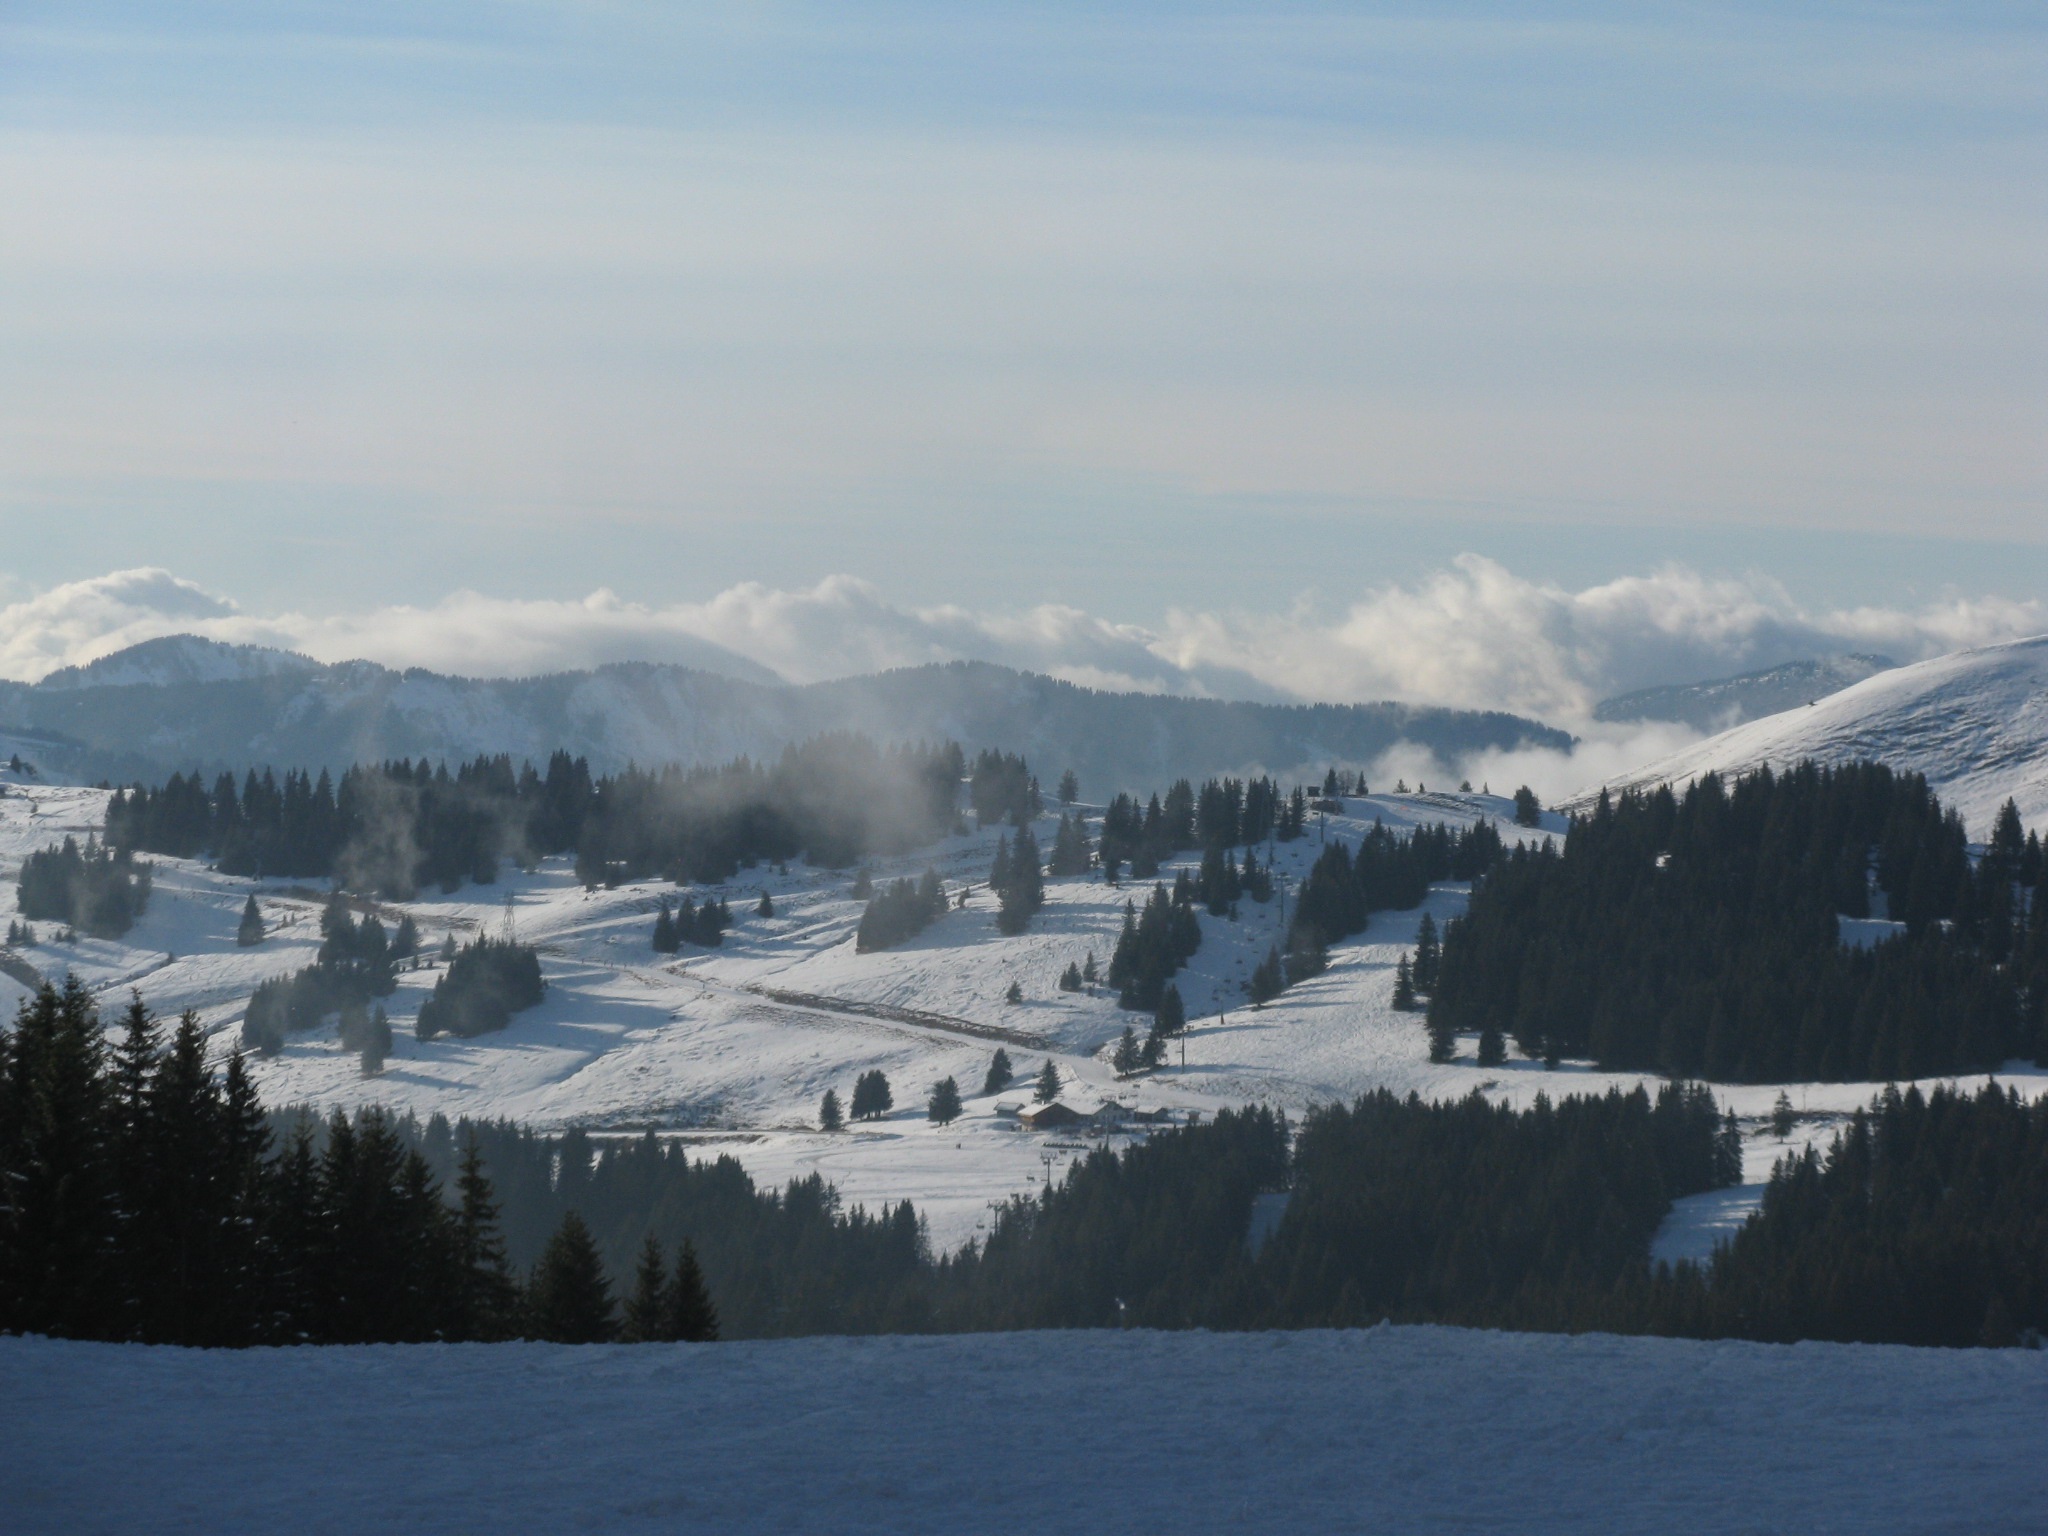
landscape, mountain, snow, winter, white, mountain range, france, weather, season, winter sport, clouds, alps, ski, piste, avoriaz, mountainous landforms, geological phenomenon